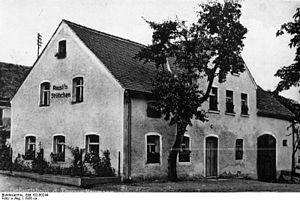
Thérèse Neumann est une mystique catholique principalement connue pour ses stigmates et son inédie.